Liang Xiaosheng

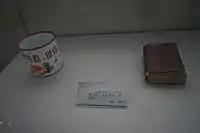
Cup and dictionary Liang Xiaosheng used at Great Northern Wilderness

Liang was born in Harbin, Heilongjiang in 1949, with his ancestral hometown in Rongcheng, Shandong.